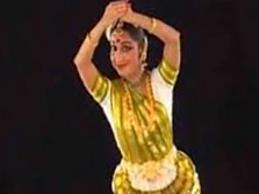
Dance form: mohiniyattam